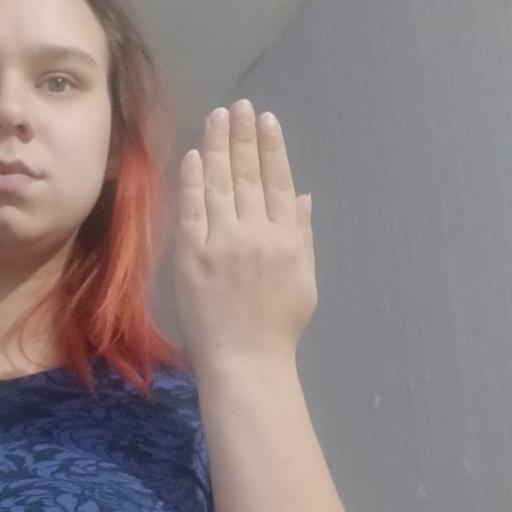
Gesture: stop_inverted